Molecular logic gate

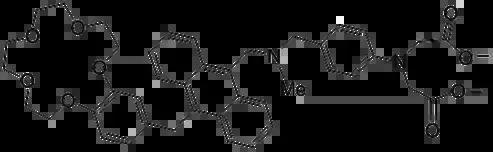
A triple-input half-adder system based on AND gates

A molecular logic gate can process modulators much like the setup seen in de Silva’s proof-of-principle, but incorporating different logic gates on the same molecule is challenging. Such a function is called integrated logic and is exemplified by the BODIPY-based, half-subtractor logic gate illustrated by Coskun, Akkaya, and their colleagues. When monitored at two different wavelengths, 565 and 660 nm, XOR and INH logic gates operations are realized at the respective wavelengths. Optical studies of this compound in tetrahydrofuran reveal an absorbance peak at 565 nm and an emission peak at 660 nm. Addition of an acid results in a hypsochromic shift of both peaks as protonation of the tertiary amine results in an internal charge transfer. The color of the emission observed is yellow. When a strong base is added, the phenolic hydroxyl group is deprotonated, effecting a PET that renders the molecule non-emissive. When an acid and base are added, the molecule is observed to give off a red emission, as the tertiary amine would not be protonated while the hydroxyl group would remain protonated, resulting in the absence of both PET and intramolecular charge transfer (ICT). Due to the great difference in emission intensity, this single molecule is capable of carrying out subtraction at a nanoscale level.